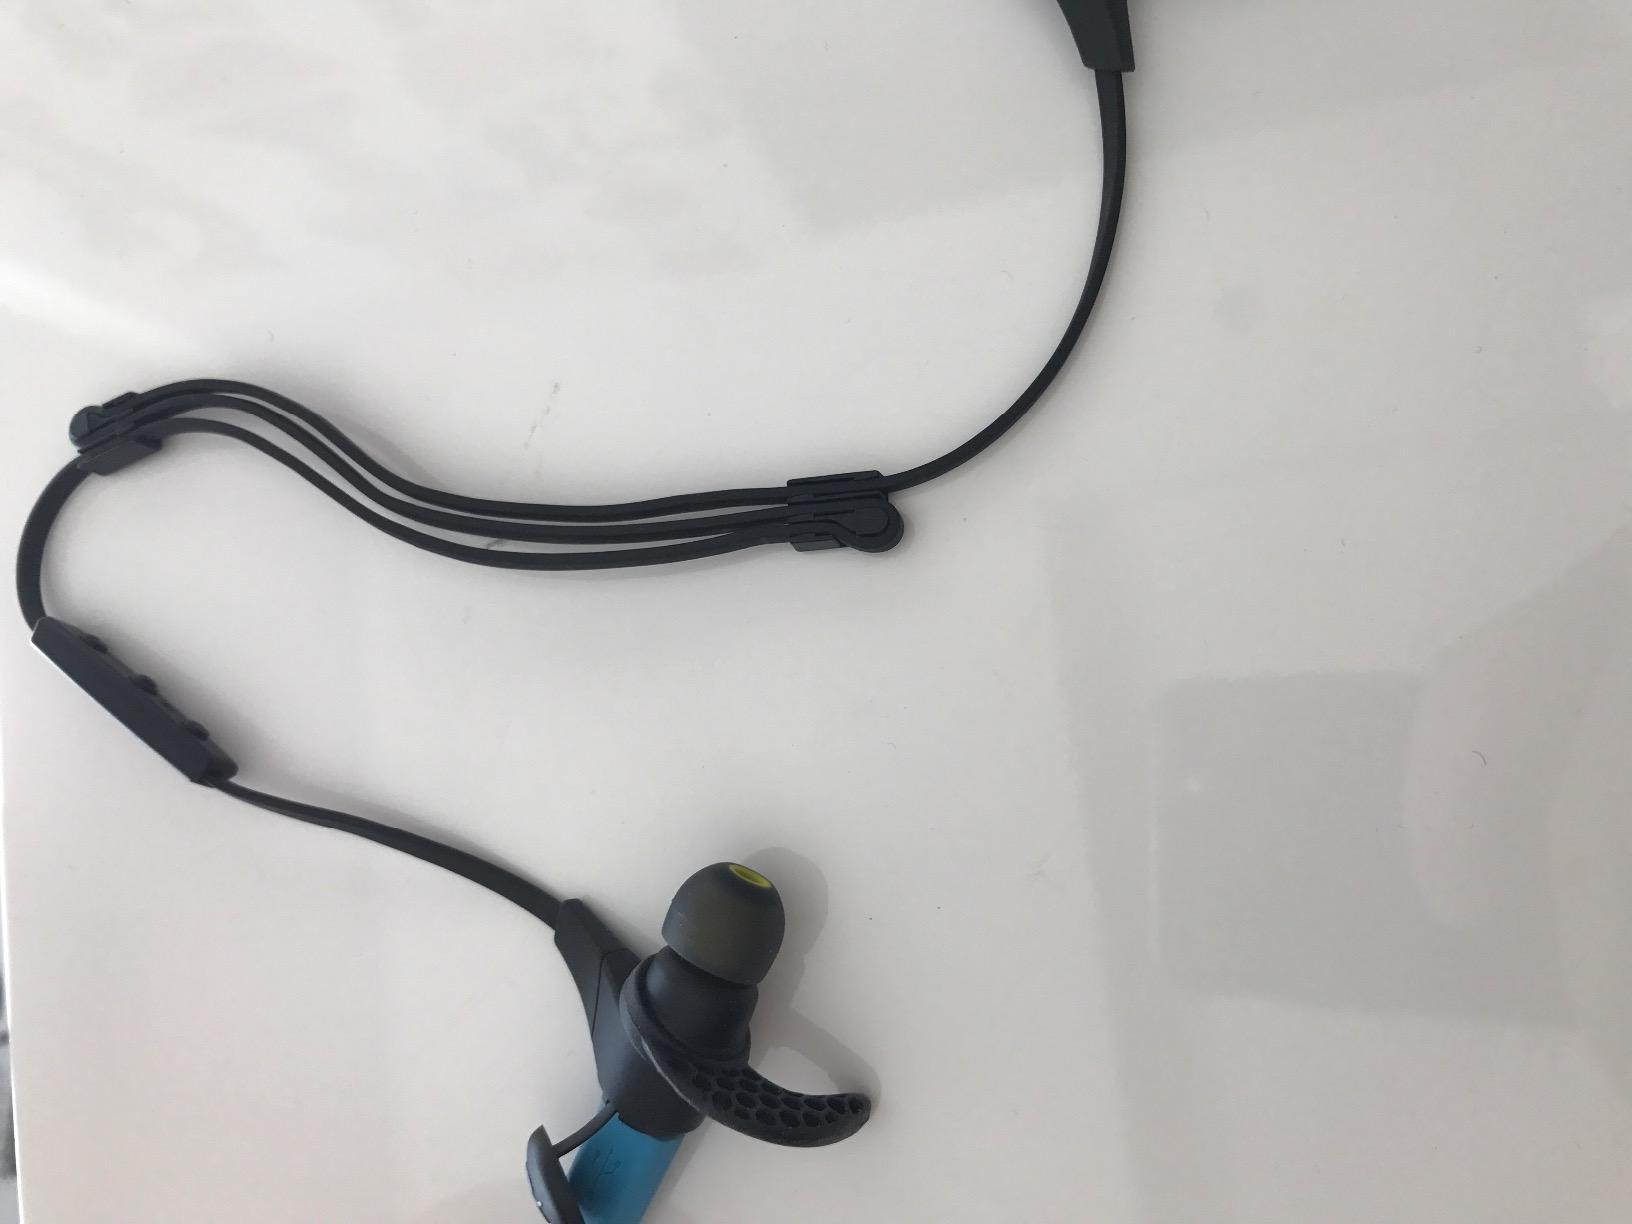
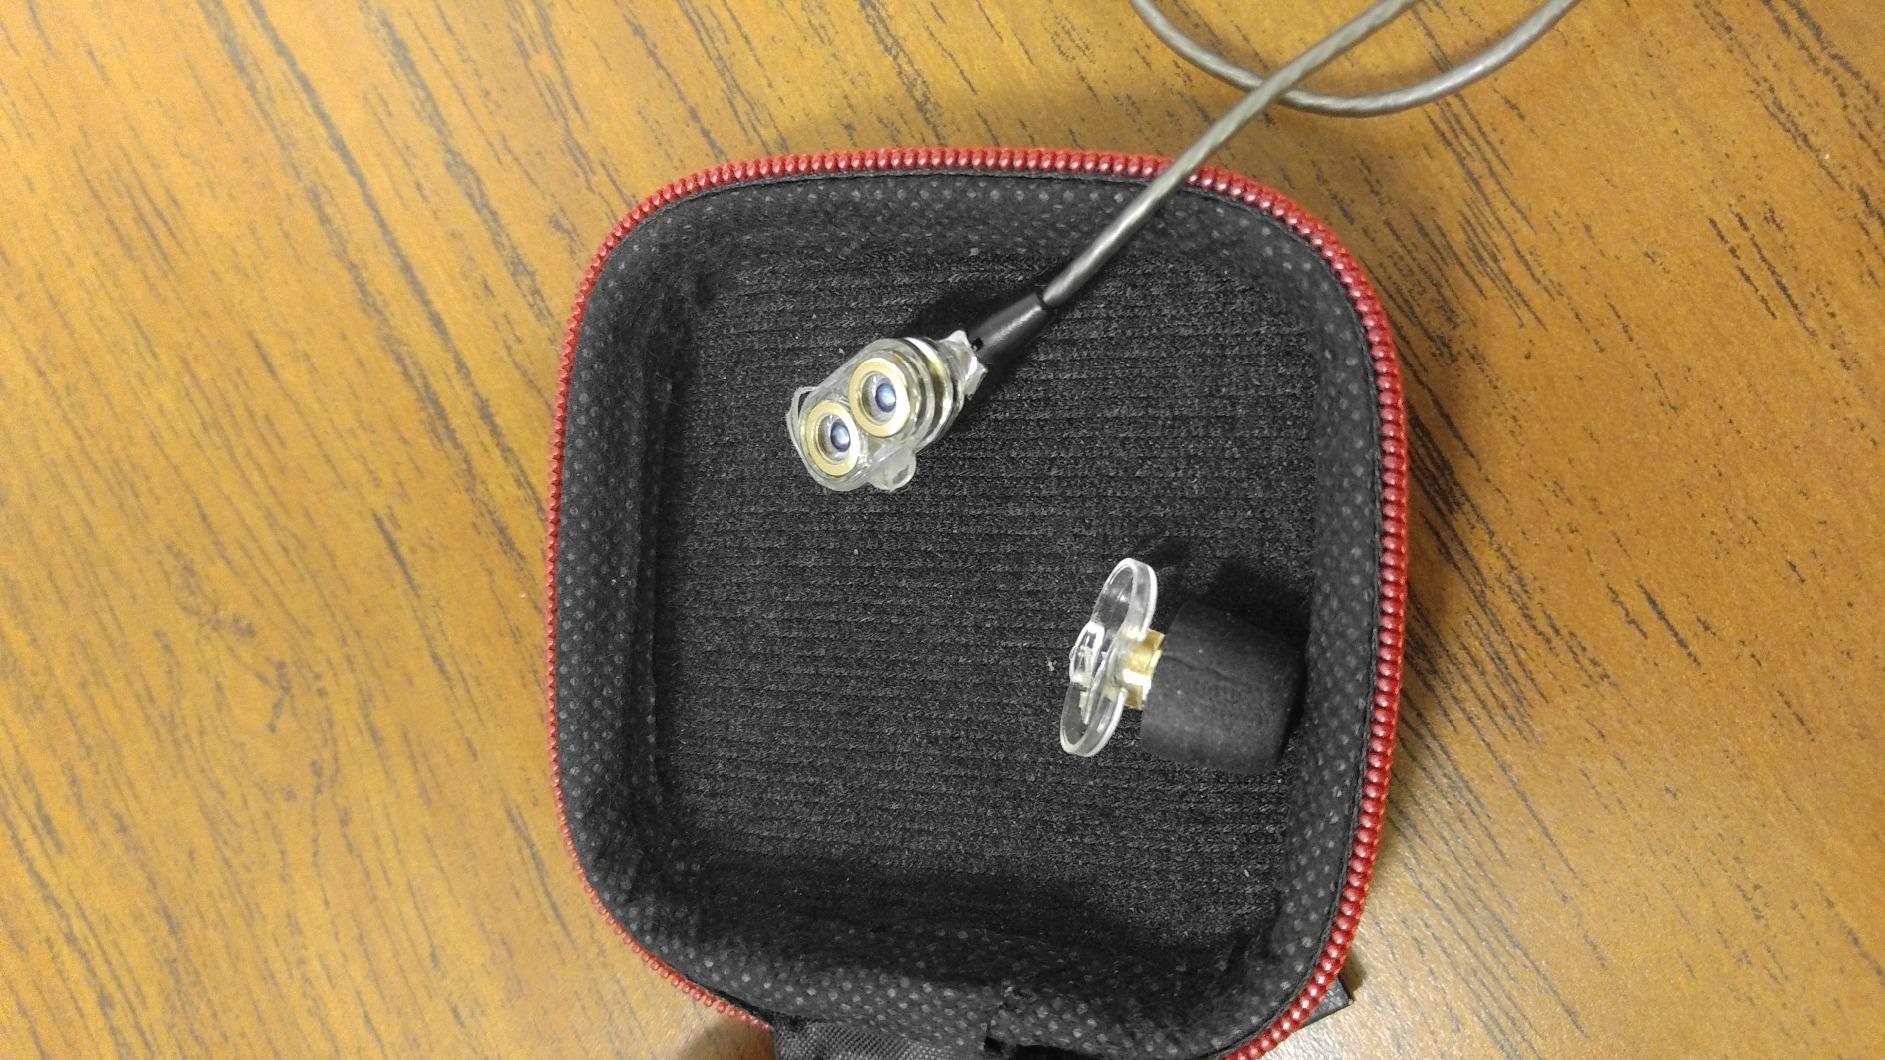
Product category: headphones
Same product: no